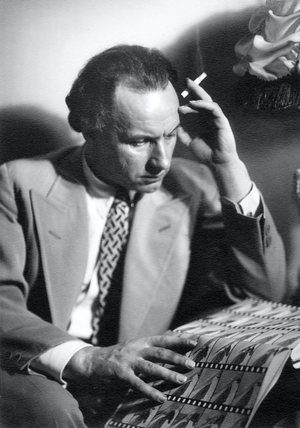
Arnold Fanck (1889–1974), directeur de la photographie allemand